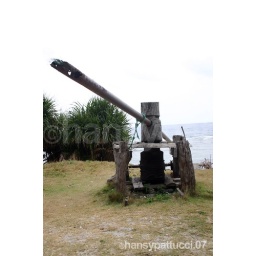
rice mill on the house by the beach